Mérieux NutriSciences

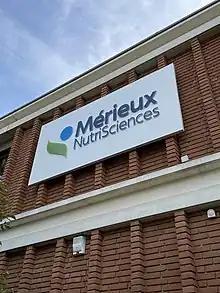
Mérieux NutriSciences Global Office

Mérieux NutriSciences is a global company specializing in Food safety, quality, and sustainability testing, consulting, and training services. It is a subsidiary of Institut Mérieux and operates over 140 laboratories in approximately 32 countries, serving more than 10,000 employees worldwide. The company is headquartered in Chicago (United States) and Tassin‑la‑Demi‑Lune (France).